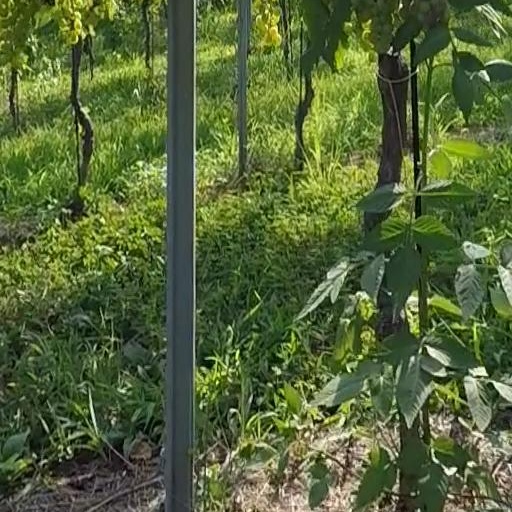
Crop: grape